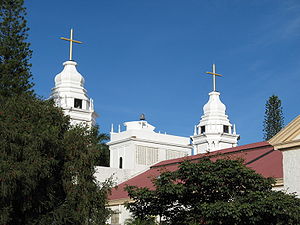
Alajuela
Kirke i Alajuela
Alajuela er en by i det centrale Costa Rica, med et indbyggertal på cirka 50.000. Byen er administrationsby i provinsen Alajuela.